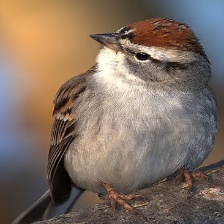
Species: CHIPPING SPARROW
Scientific name: SPIZELLA PASSERINA